Naturism

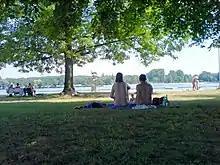
Public naturist recreation area at Lake Unterbach; Strandbad Süd, Düsseldorf-Unterbach, Germany

Mpenjati beach in KwaZulu-Natal province of South Africa has nude-beach status.